Caulerpa prolifera

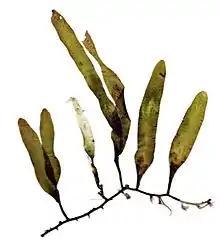
"Caulerpa prolifera"

A plant of "C. prolifera" consists of a number of blades or laminae linked by underground stolons which are fixed to the sandy substrate by rhizoids. The blades contain chlorophyll for photosynthesis though the green colour is somewhat masked by other pigments. Like other members of the order Bryopsidales, each "C. prolifera" plant is an individual organism consisting of a giant single cell with multiple nuclei. Chloroplasts are free to move from one part of the organism to another as a response to the level of light at any point and there is a network of fibrous proteins that facilitates movement of organelles. Even when derived from the same source, individual plants of "C. prolifera" show great variability of form and it has been shown that this is in part related to the level of light. In bright locations, plants are compact, highly branched and dense, while in shady locations, populations typically have blades that are longer and thinner and can more efficiently make use of the limited light available.